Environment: real
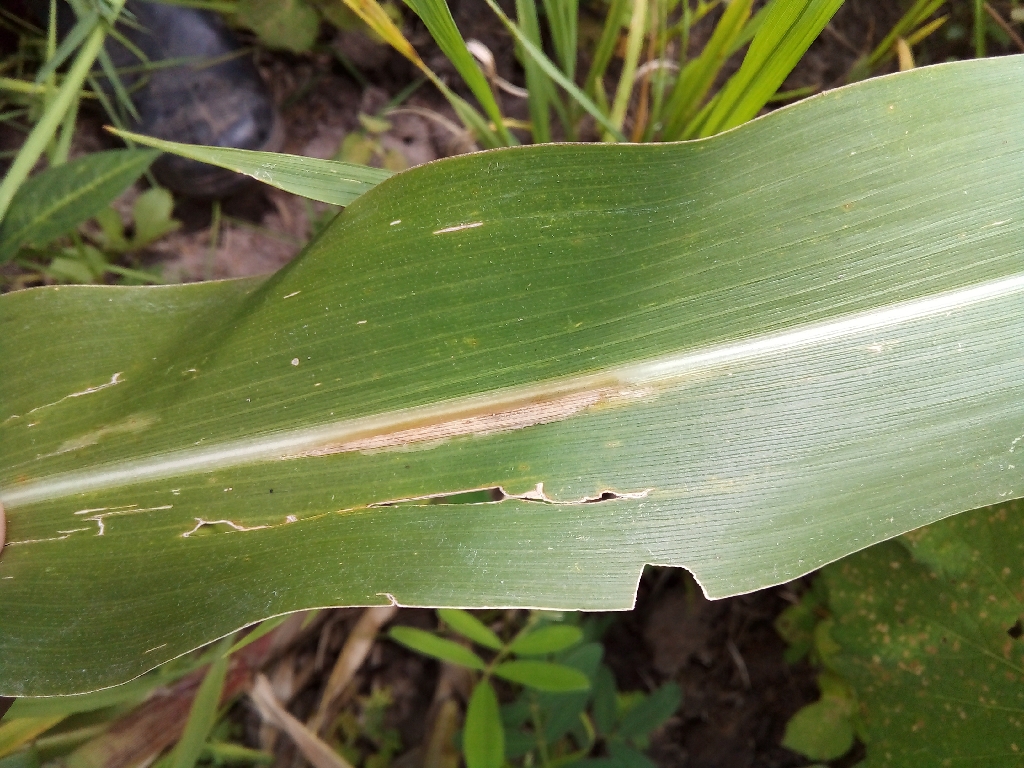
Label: northern_corn_leaf_blight